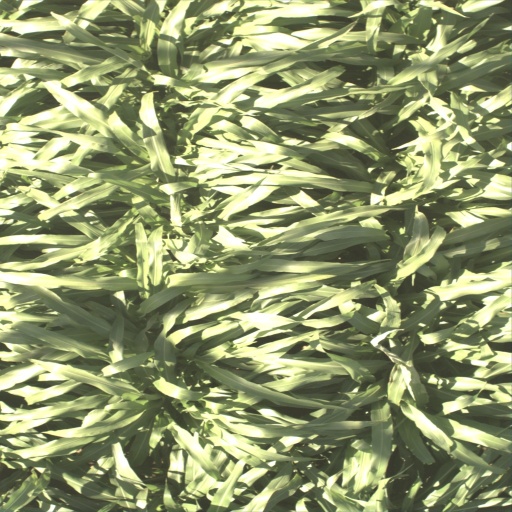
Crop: sorghum